Chan Vathanaka

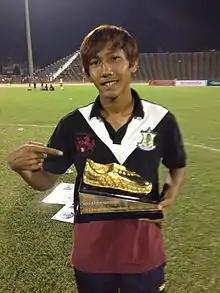
Vanthanaka in 2014

Chan Vathanaka (born 23 January 1994) is a Cambodian professional footballer who plays as a winger or a forward for Boeung Ket Angkor and for the Cambodia national team.